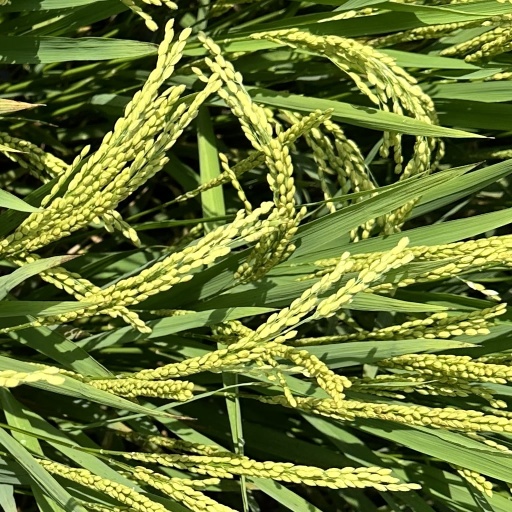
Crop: rice